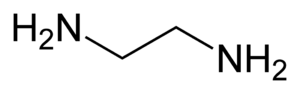
L'éthylènediamine ou 1,2-diaminoéthane est un composé organique de formule C₂H₄(NH₂)₂. Elle est très largement utilisée comme « bloc de construction » en synthèse chimique, avec environ 500 000 tonnes produites en 1998.